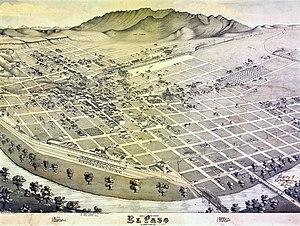
El Paso est une ville du sud-ouest américain située dans l'État du Texas. Elle est la sixième ville texane en importance de population et se trouve dans la partie la plus occidentale de celui-ci, à environ 1 140 mètres d'altitude. Elle est également le siège administratif du comté d'El Paso.